RMS Orama (1911)

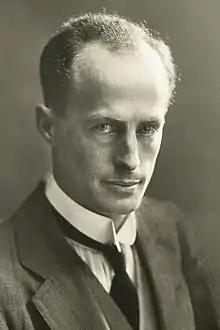
Douglas Mawson in 1914, the year he sailed on "Orama"

In 1914 the third class fare between Tilbury and Australia on "Orama" was £20 in either direction. "Orama" was popular. In April 1914 she sailed from Adelaide with 1,200 passengers, reportedly the largest number of passengers yet to have left Australia for Europe together on one ship. They were matched by such a crowd on the quayside wishing them farewell that "It was an almost impossible task to even approximately estimate the number of people present".